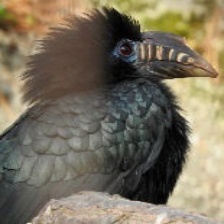
Species: VISAYAN HORNBILL
Scientific name: PENELOPIDES PANINI
ImageNet parent category: hornbill